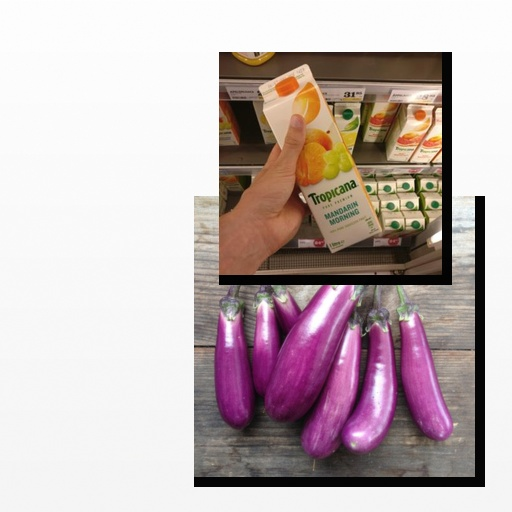
Food items: mandarin_juice, eggplant